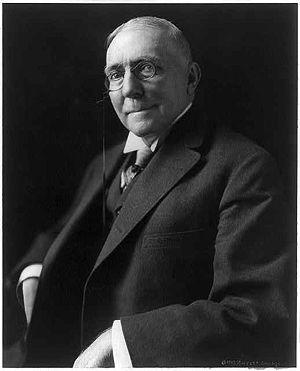
James Whitcomb Riley, né le 7 octobre 1849 à Greenfield, Indiana et mort le 22 juillet 1916 à Indianapolis, est un écrivain et un poète américain.